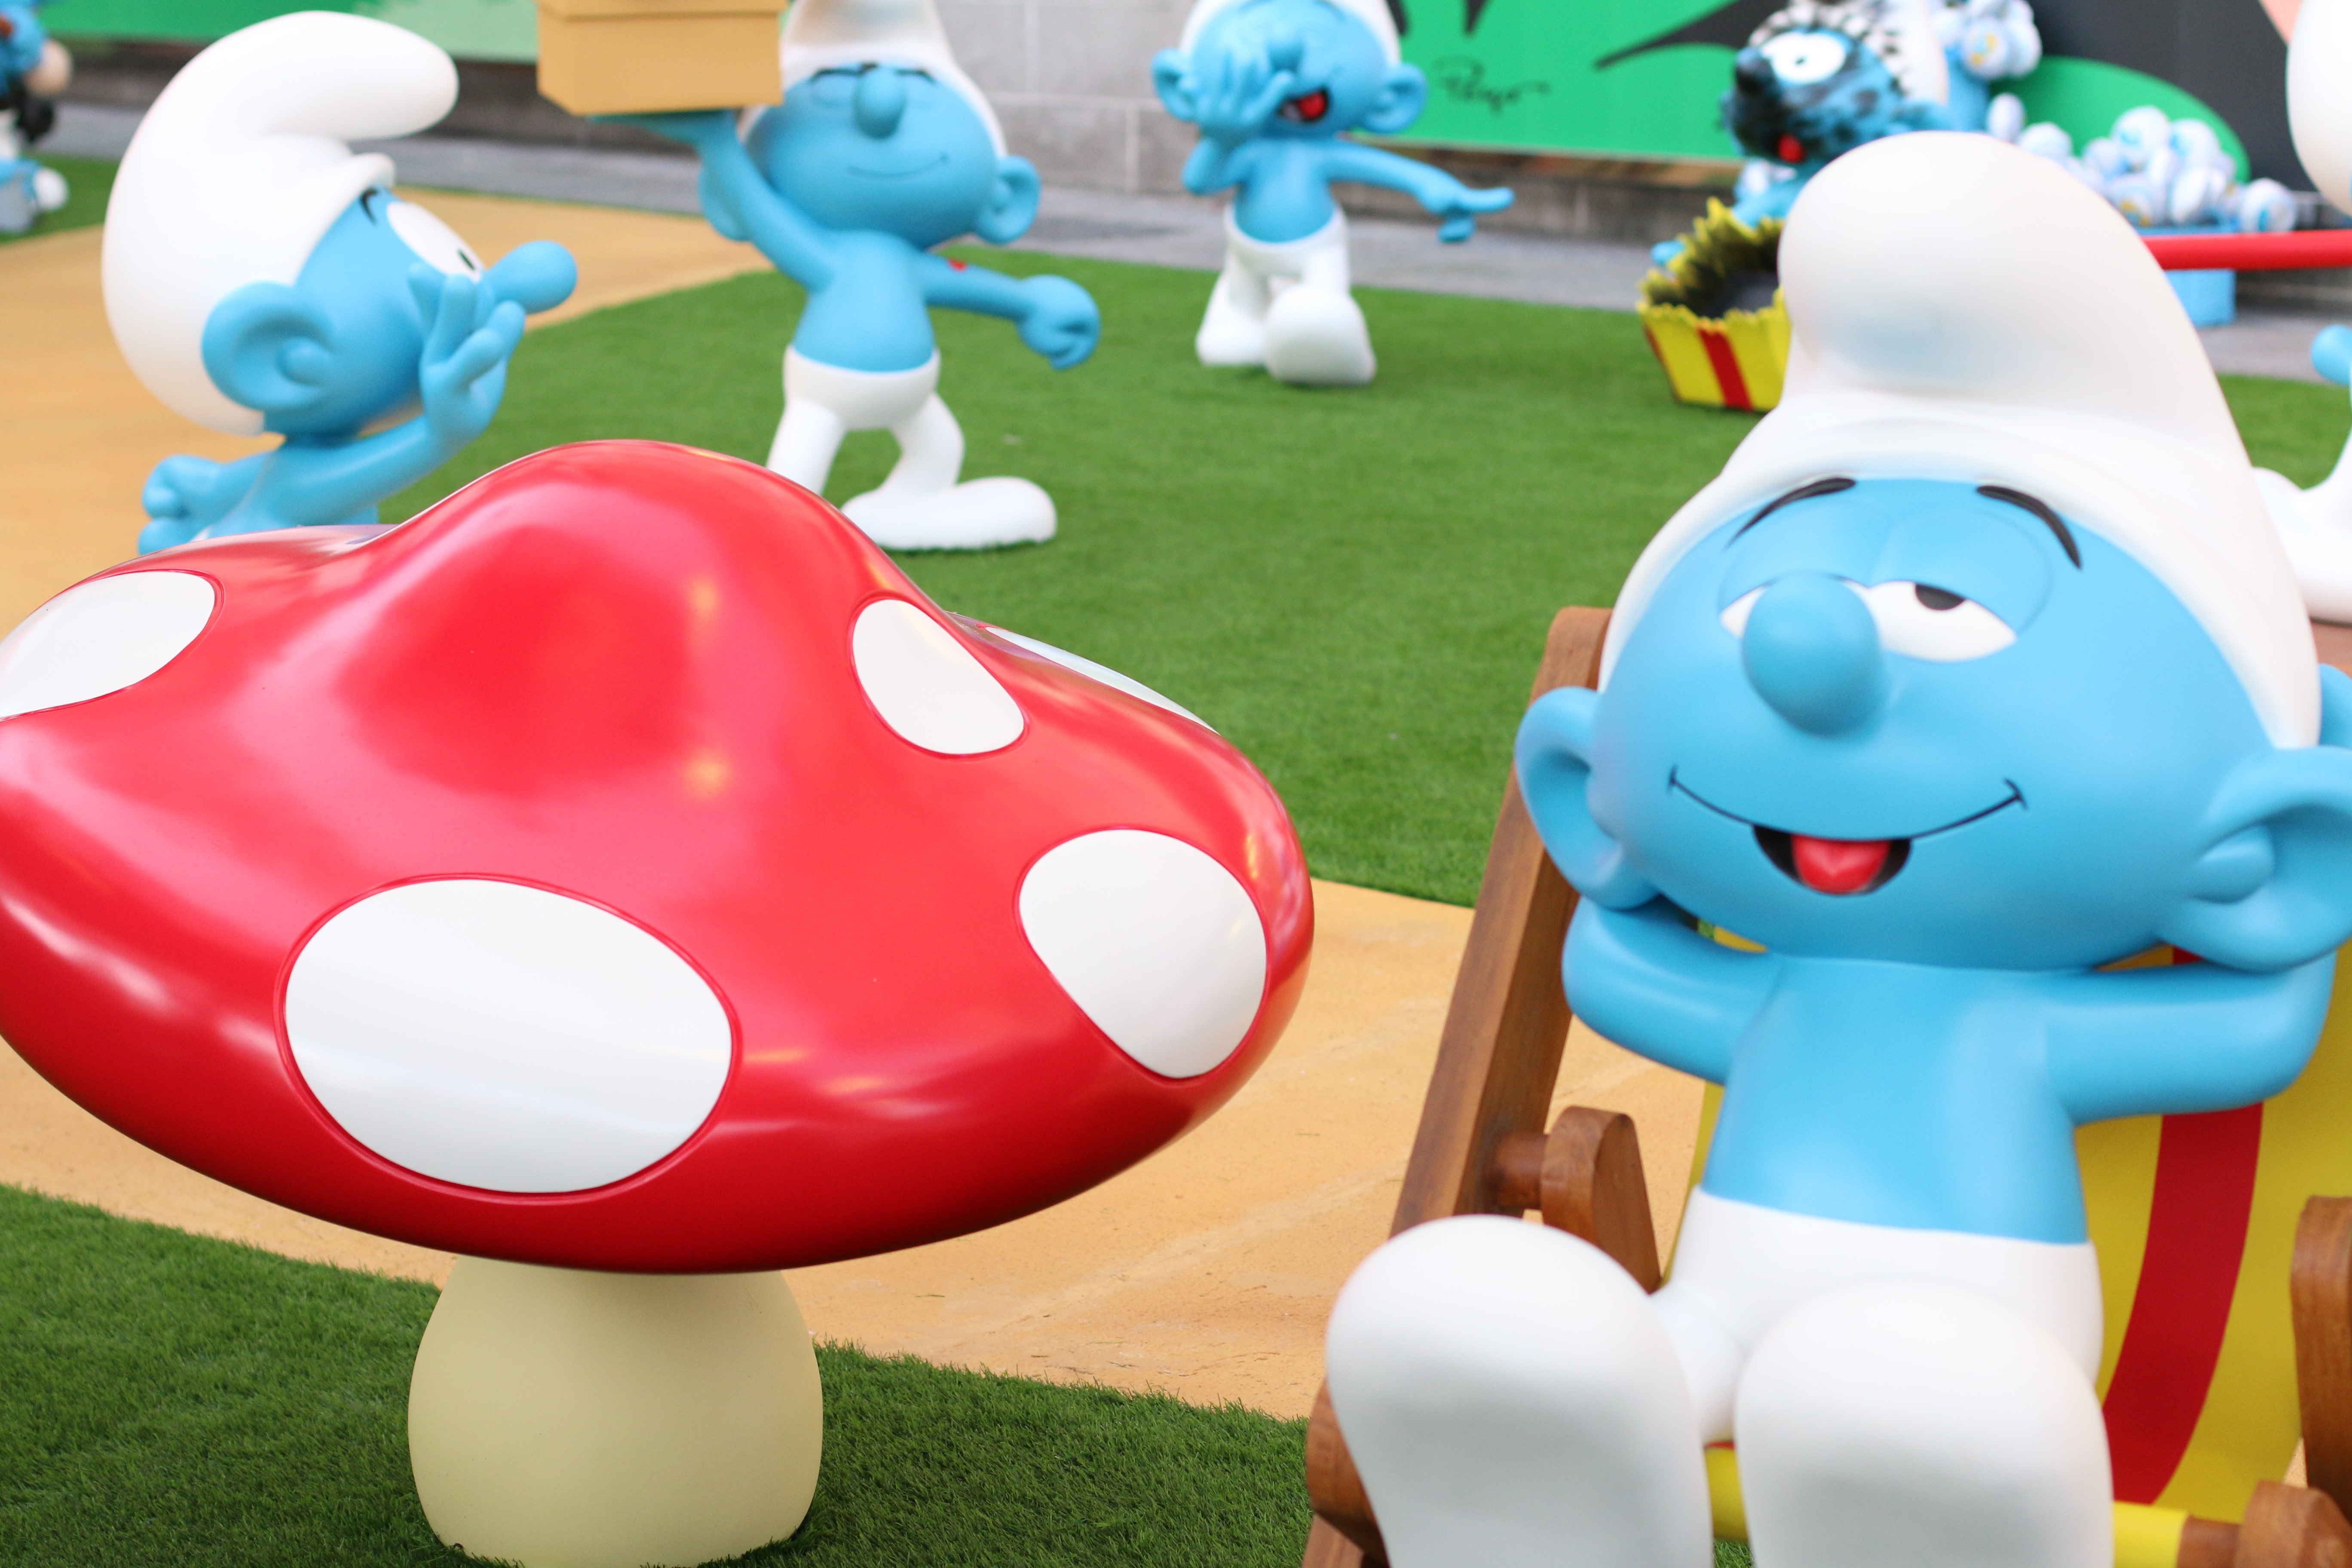
play, balloon, toy, hong kong, playground, exhibition, games, cartoon, inflatable, the smurfs, data unit, play in the yard